Chesterton, Oxfordshire

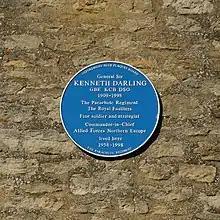
Oxfordshire Blue Plaque on General Sir Kenneth Darling's former home in Alchester Road

Lieutenant-General Sir Edwin Alderson (1859–1927), son-in-law of a former Vicar of St Mary's, is buried in the churchyard.